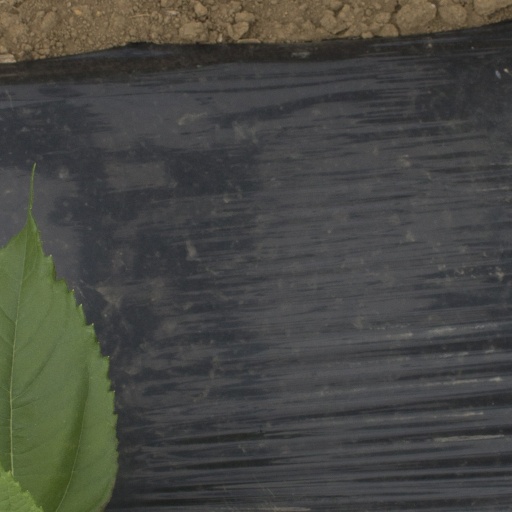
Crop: Jerusalem artichoke